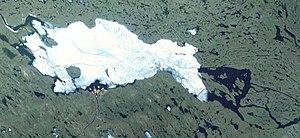
Lac Baker, Nunavut
Le lac Baker ou Qamani’tuaq en inuktitut est un lac situé dans la région de Kivalliq au Nunavut. Il est alimenté à l'est par la rivière Thelon et au sud par la rivière Kazan.